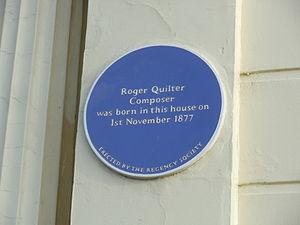
Roger Cuthbert Quilter, né le 1ᵉʳ novembre 1877 à Hove – mort le 21 septembre 1953 à Londres, est un compositeur britannique. Il est surtout connu pour ses mélodies.